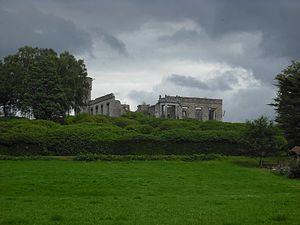
Chateau fort de la commune ornaise de Cerisy Belle Etoile, en Basse Normandie.
Cerisy-Belle-Étoile est une commune française, située dans le département de l'Orne en région Normandie, peuplée de 724 habitants.